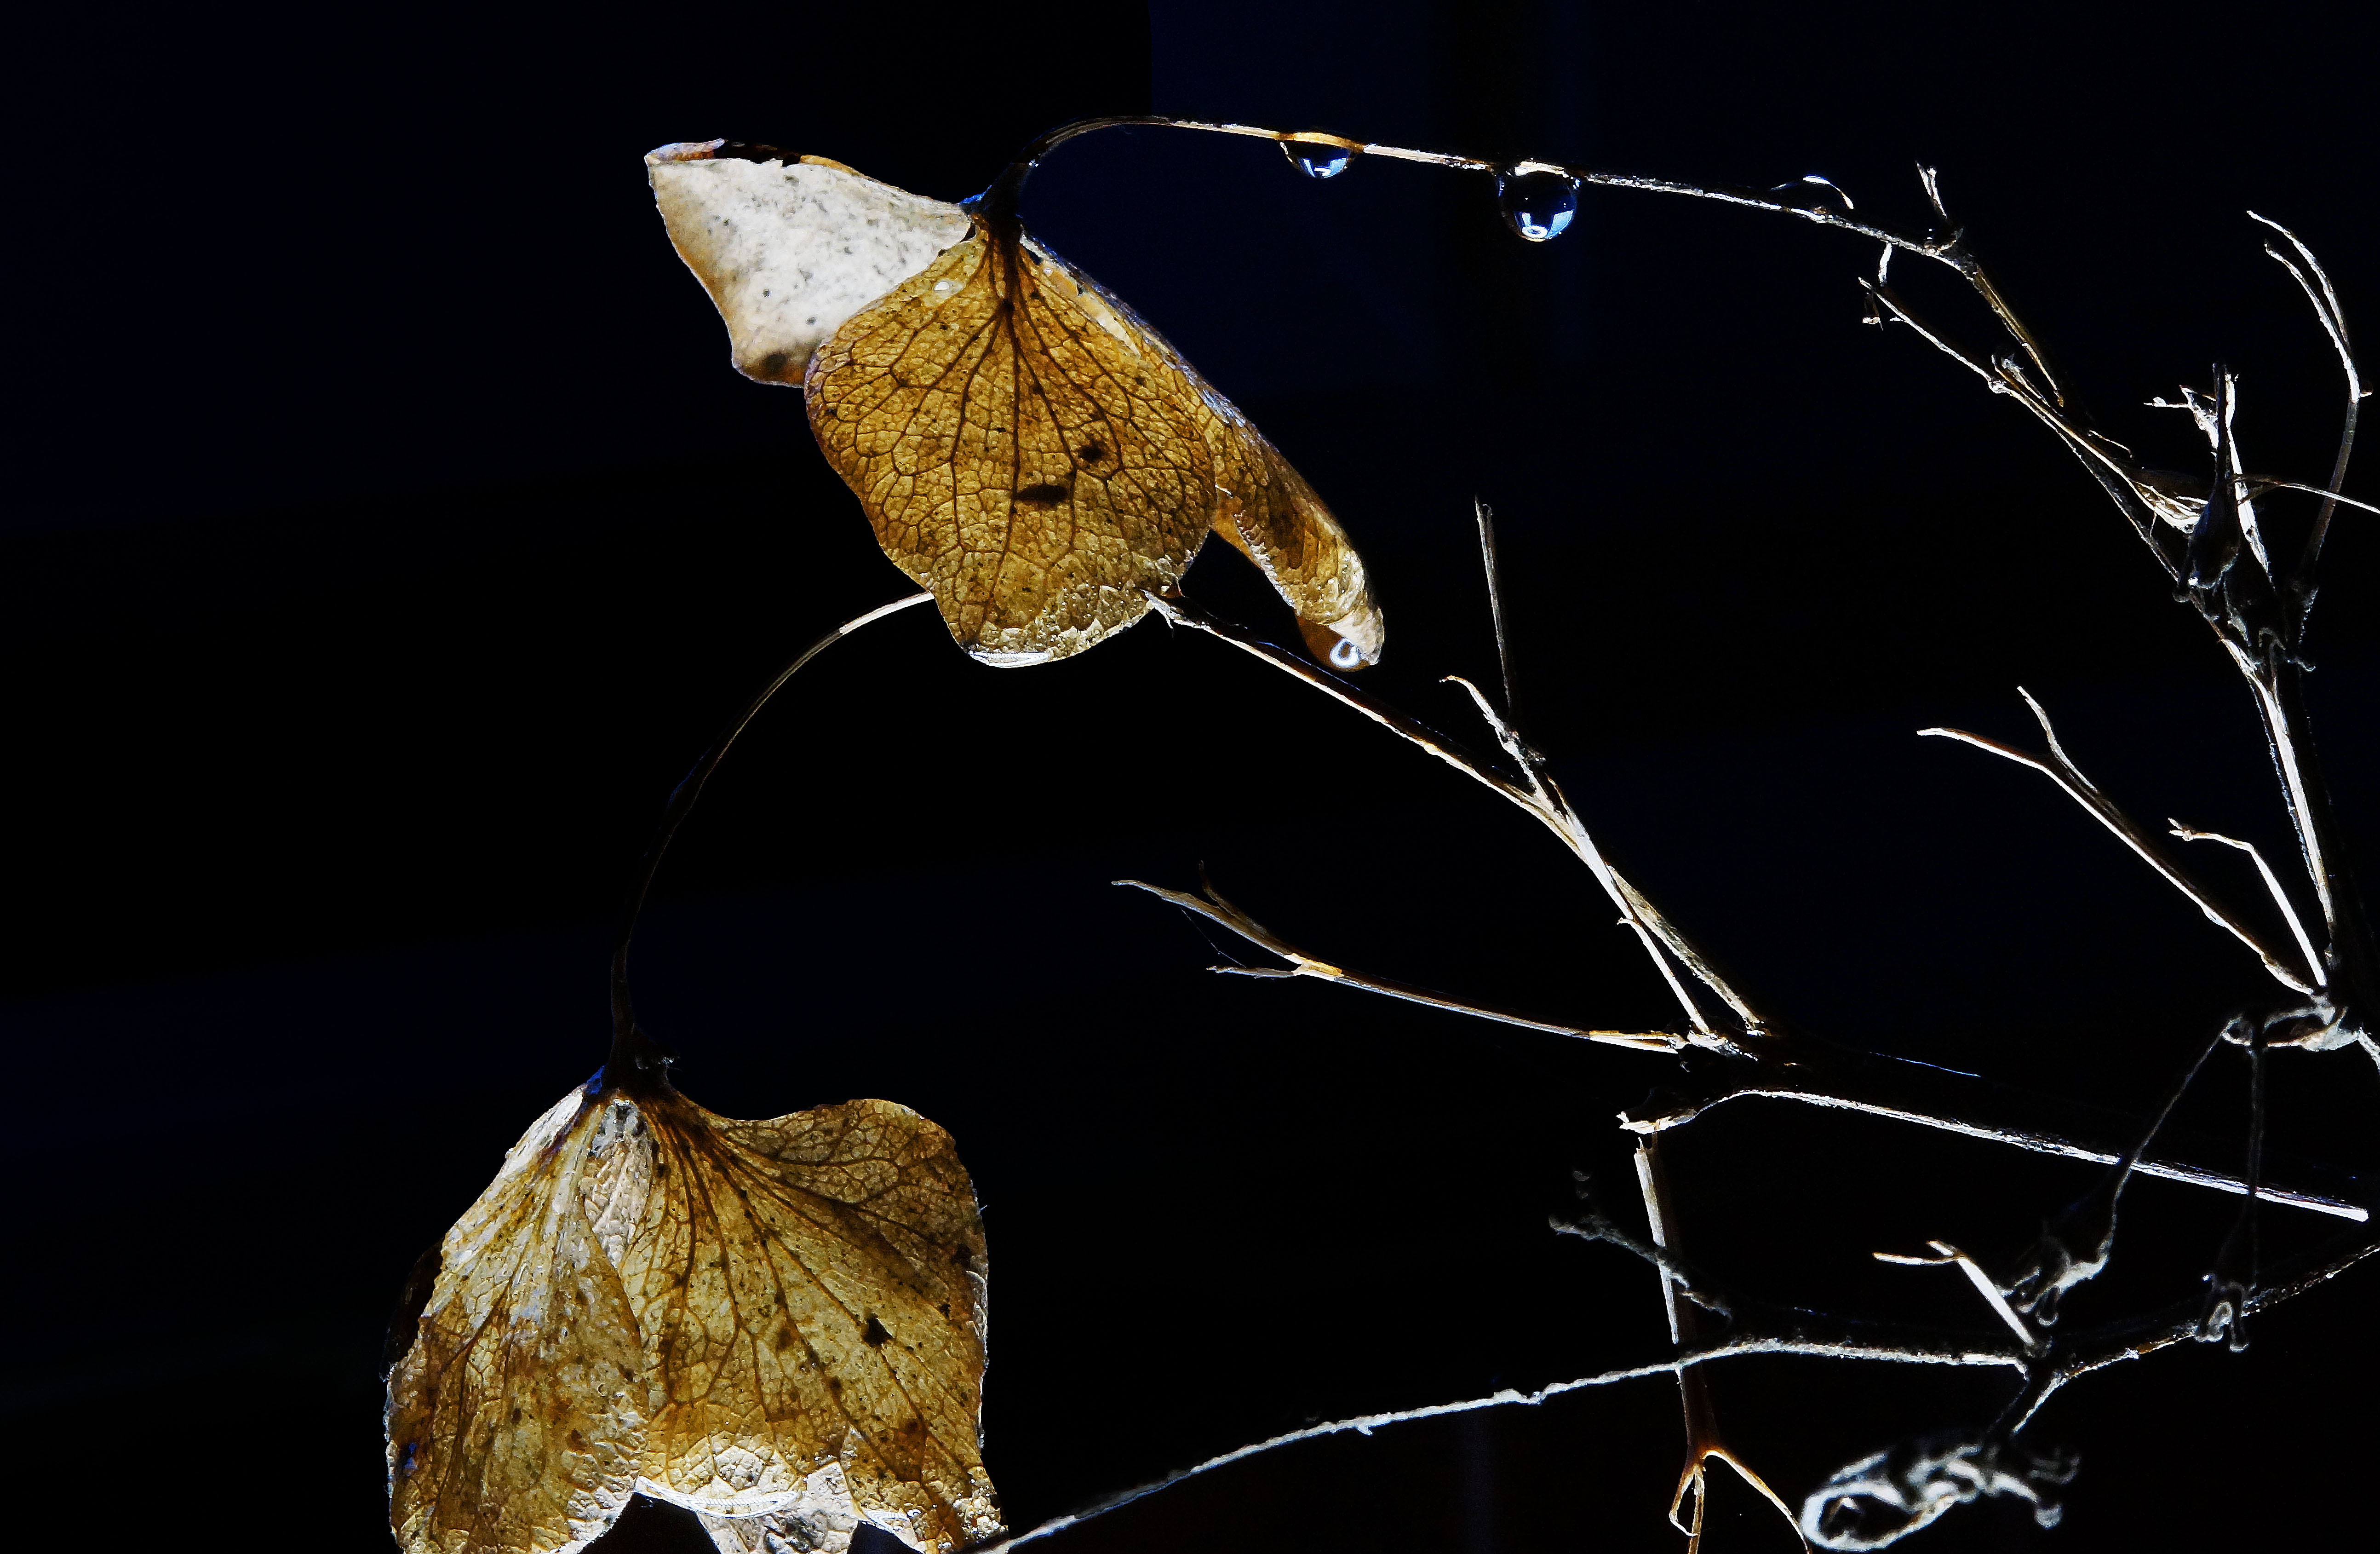
nature, branch, photography, leaf, photo, insect, macro, autumn, flora, fauna, flowers, naturaleza, flores, 60mm, a77, g, ggl1, gaby1, xovesphoto, sonya77, tamron60mm, gphoto, gabrielcorua, xelodegalicia, macro photography, organism